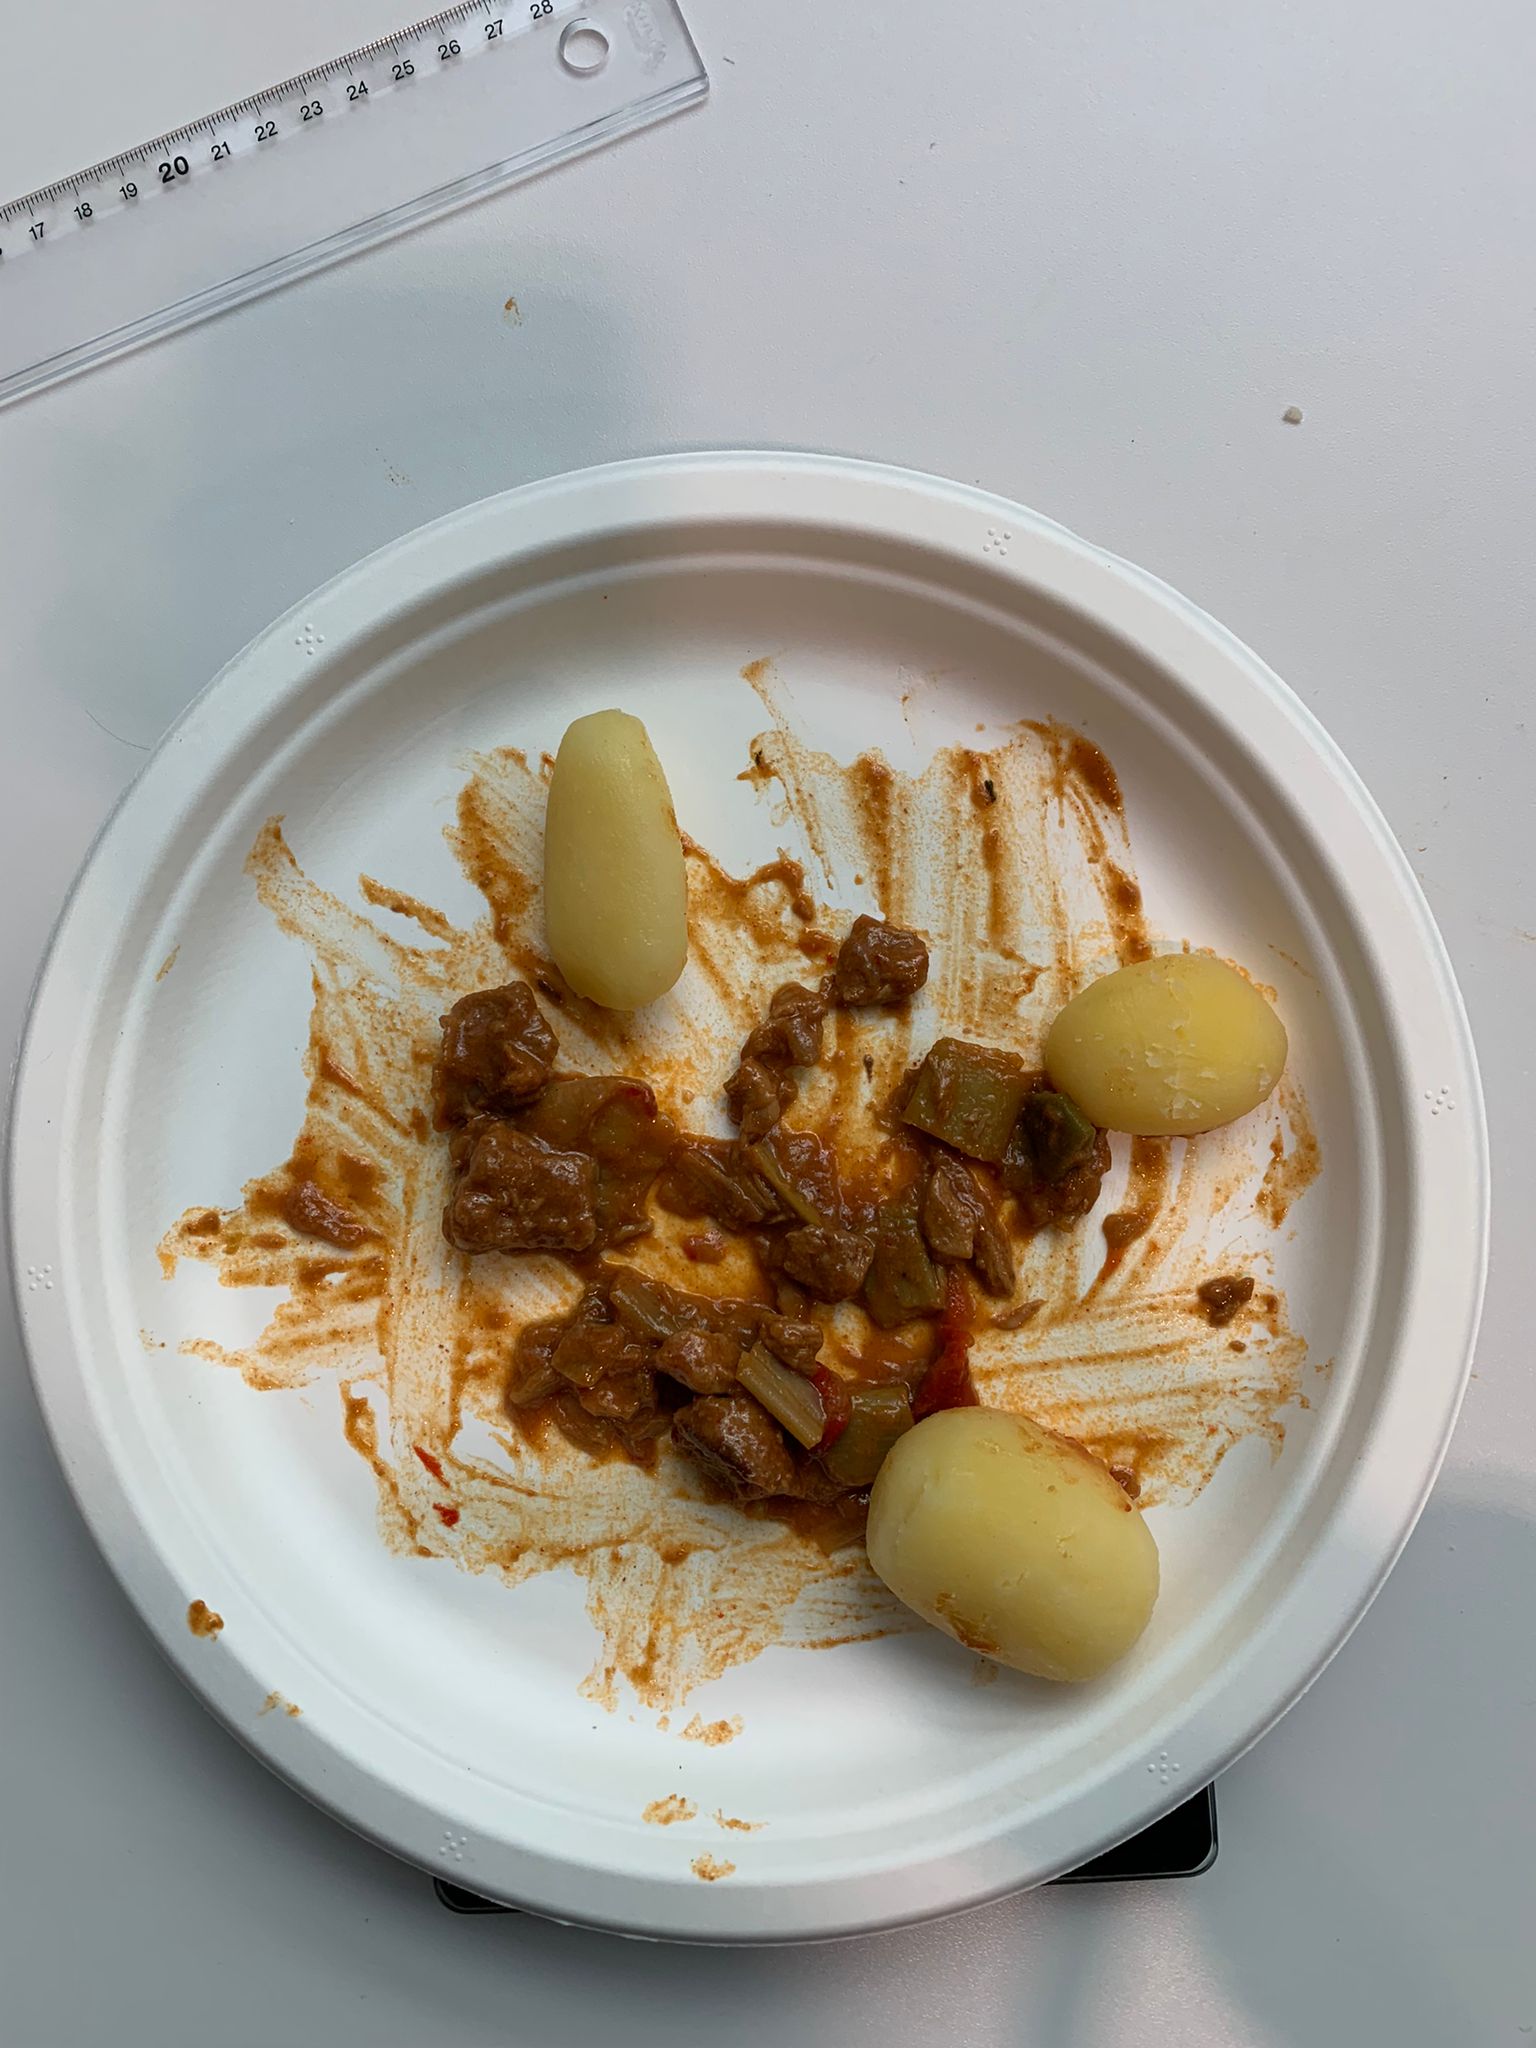
Ingredients: goulash, potatoes